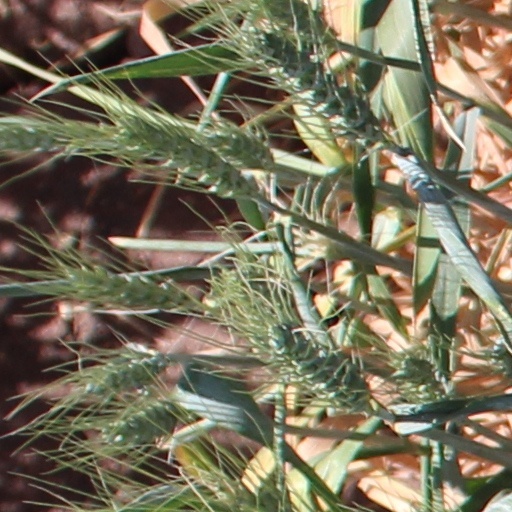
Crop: wheat